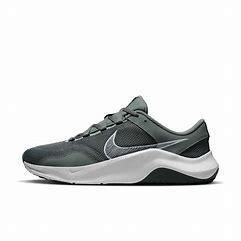
Brand: Nike
Model: Legend Essential 3 Next Nature